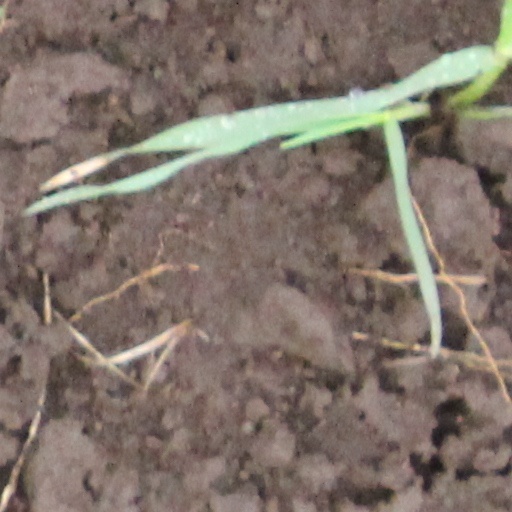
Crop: wheat